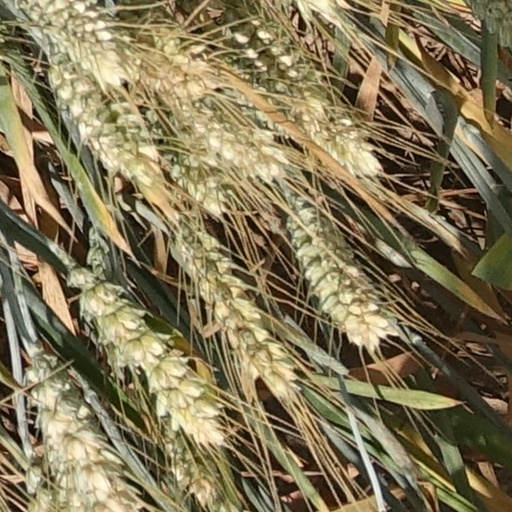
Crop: wheat